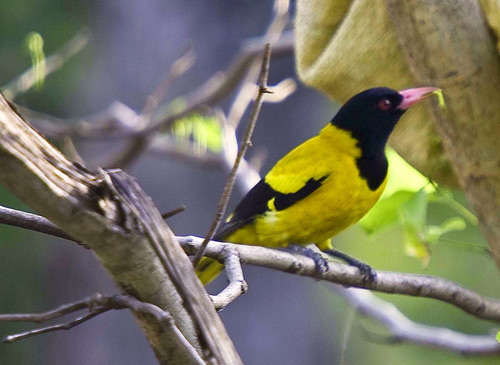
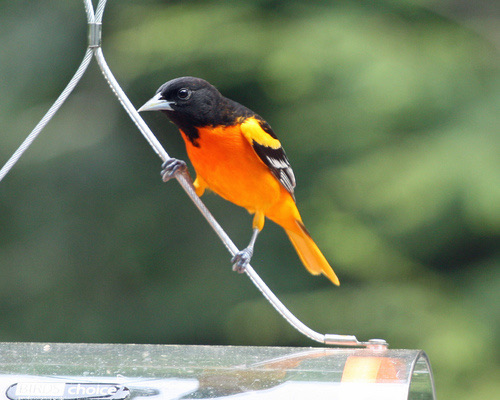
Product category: misc
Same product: yes